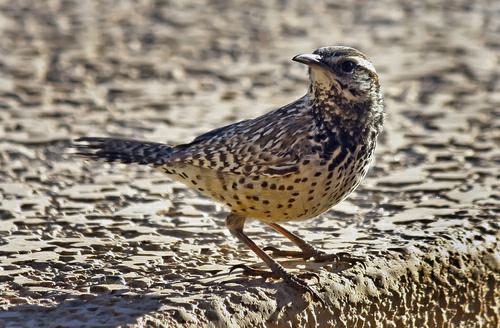
A photo of a cactus wren